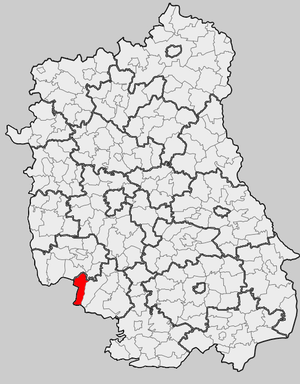
Potok Wielki est une gmina rurale du powiat de Janów Lubelski, dans la Voïvodie de Lublin, dans l'est de la Pologne.